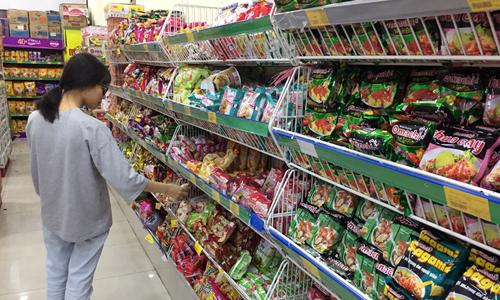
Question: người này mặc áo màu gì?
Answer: người này mặc áo màu xám